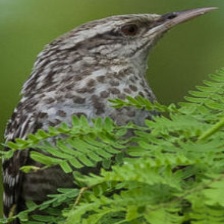
Species: FASCIATED WREN
Scientific name: CAMPYLORHYNCHUS FASCIATUS